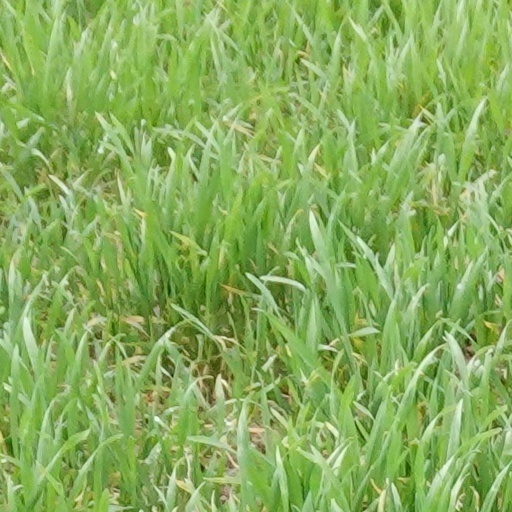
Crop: wheat